Ōita City Historical Museum

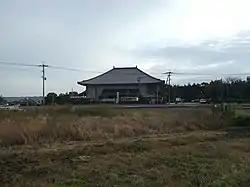

opened in Ōita, Ōita Prefecture, Japan, in 1987. The collection comprises materials relating to Ōita. The museum itself is on the site of the former , the provincial temple of Bungo province.